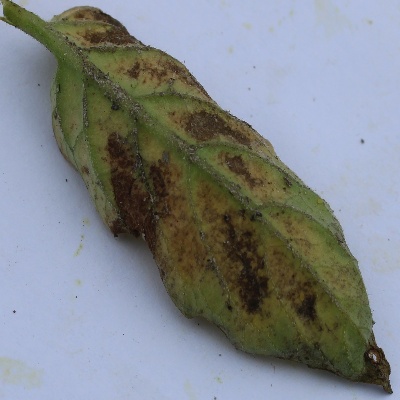
Crop: Tomato
Condition: septoria leaf spot